Tobias Feilner

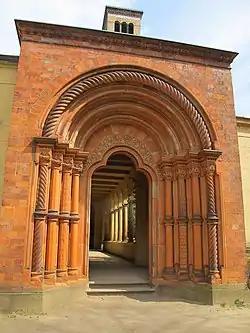
The Heilsbronn Porch, Church of Peace, Potsdam

He died at the age of sixty-five and was interred at the . His grave has not been preserved. In 1848, on the initiative of King Frederick William IV, the street where his factory was located was renamed the "Feilnerstraße".